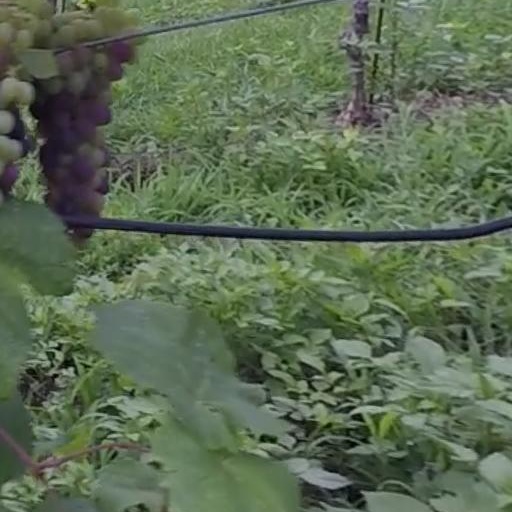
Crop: grape